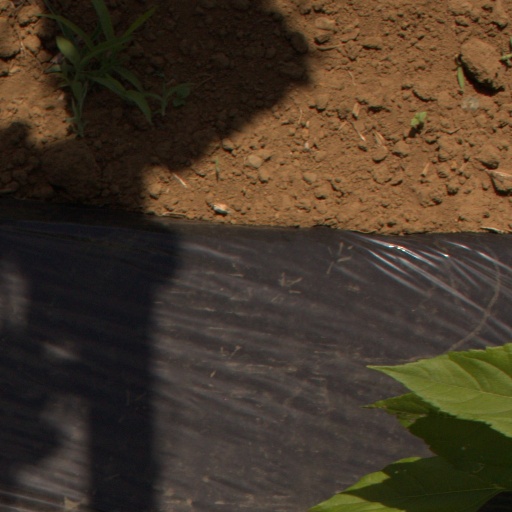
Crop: Jerusalem artichoke